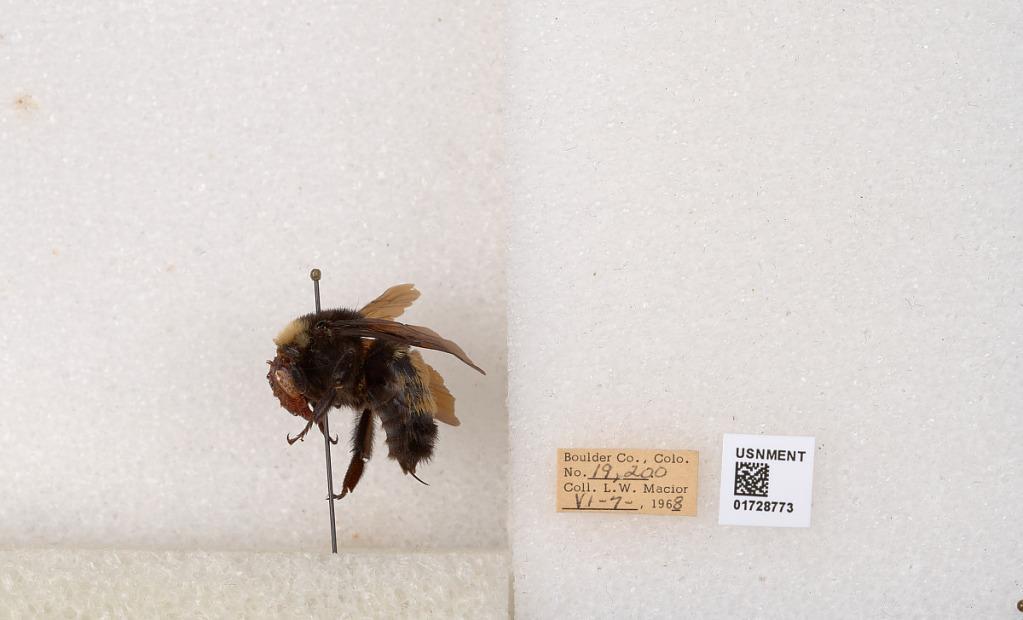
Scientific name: Bombus (Bombus) nevadensis auricormus
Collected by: L. Macior
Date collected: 1968-6-7
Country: United States
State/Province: Colorado
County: Boulder
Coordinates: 40.0925, -105.358